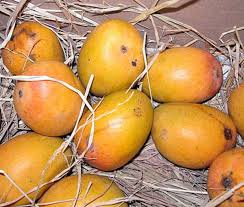
Label: Mango